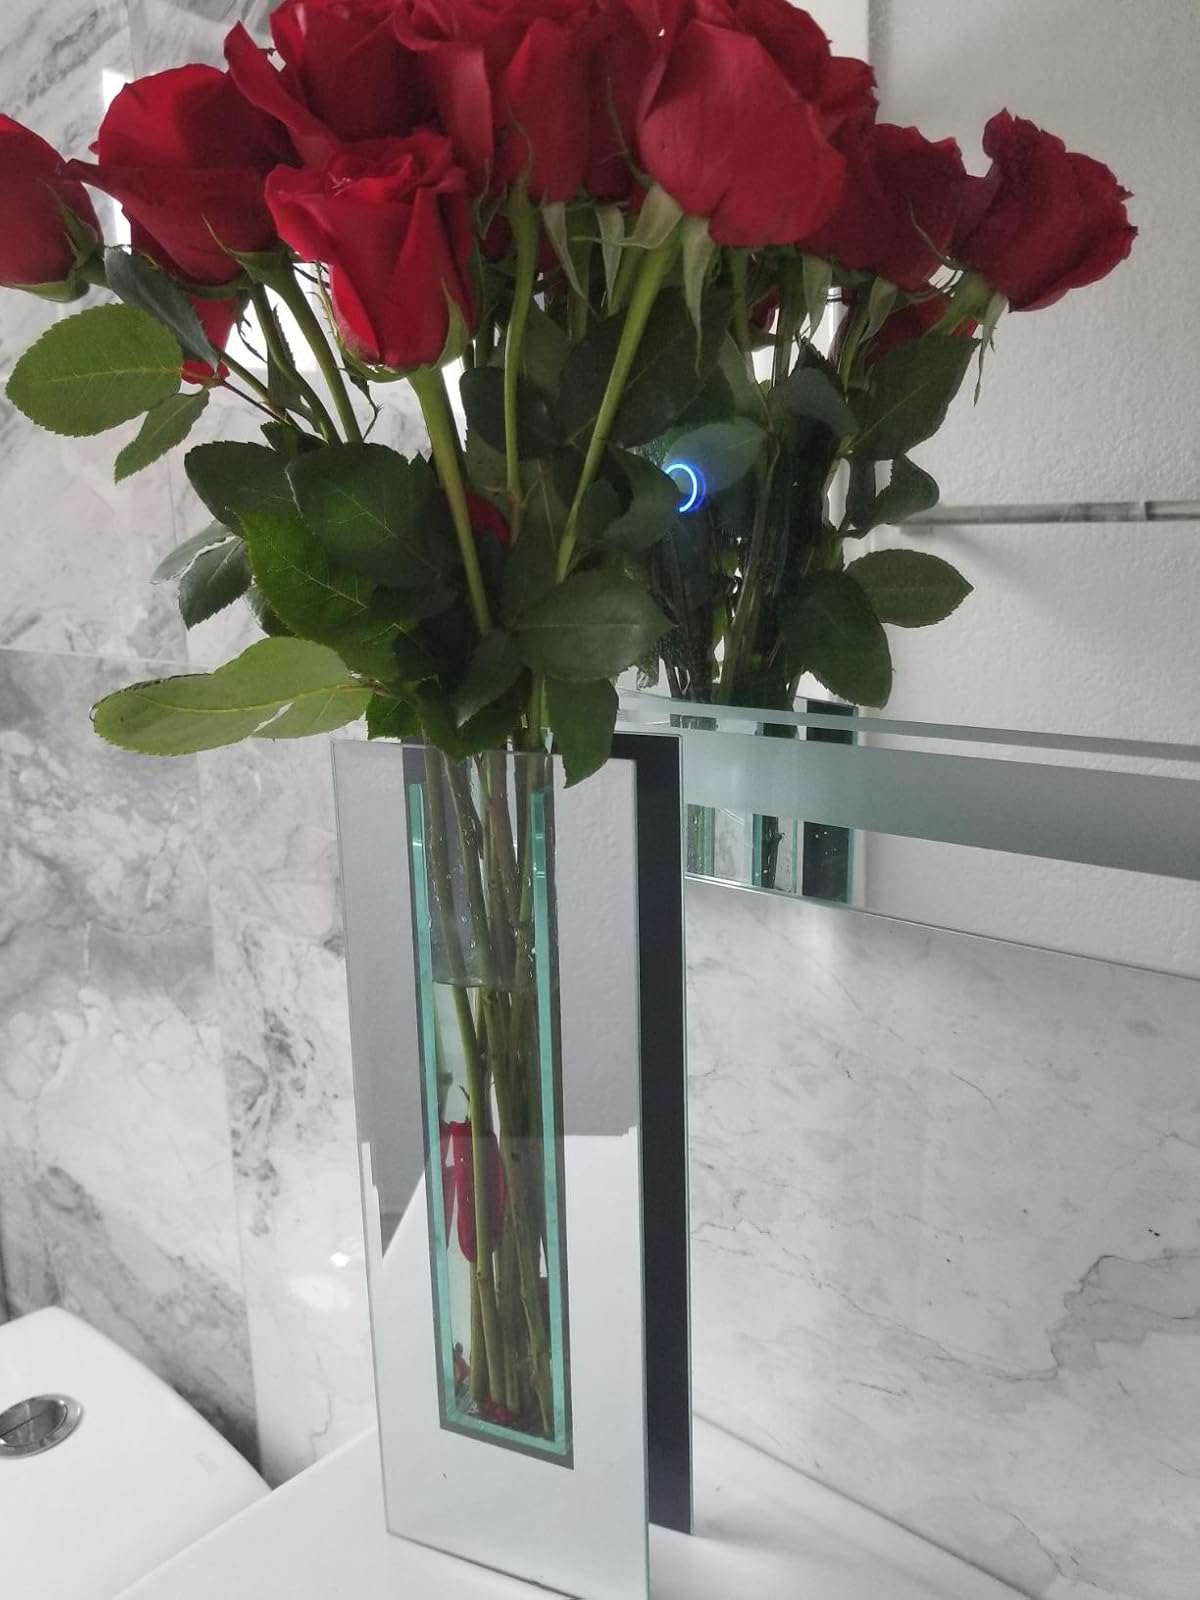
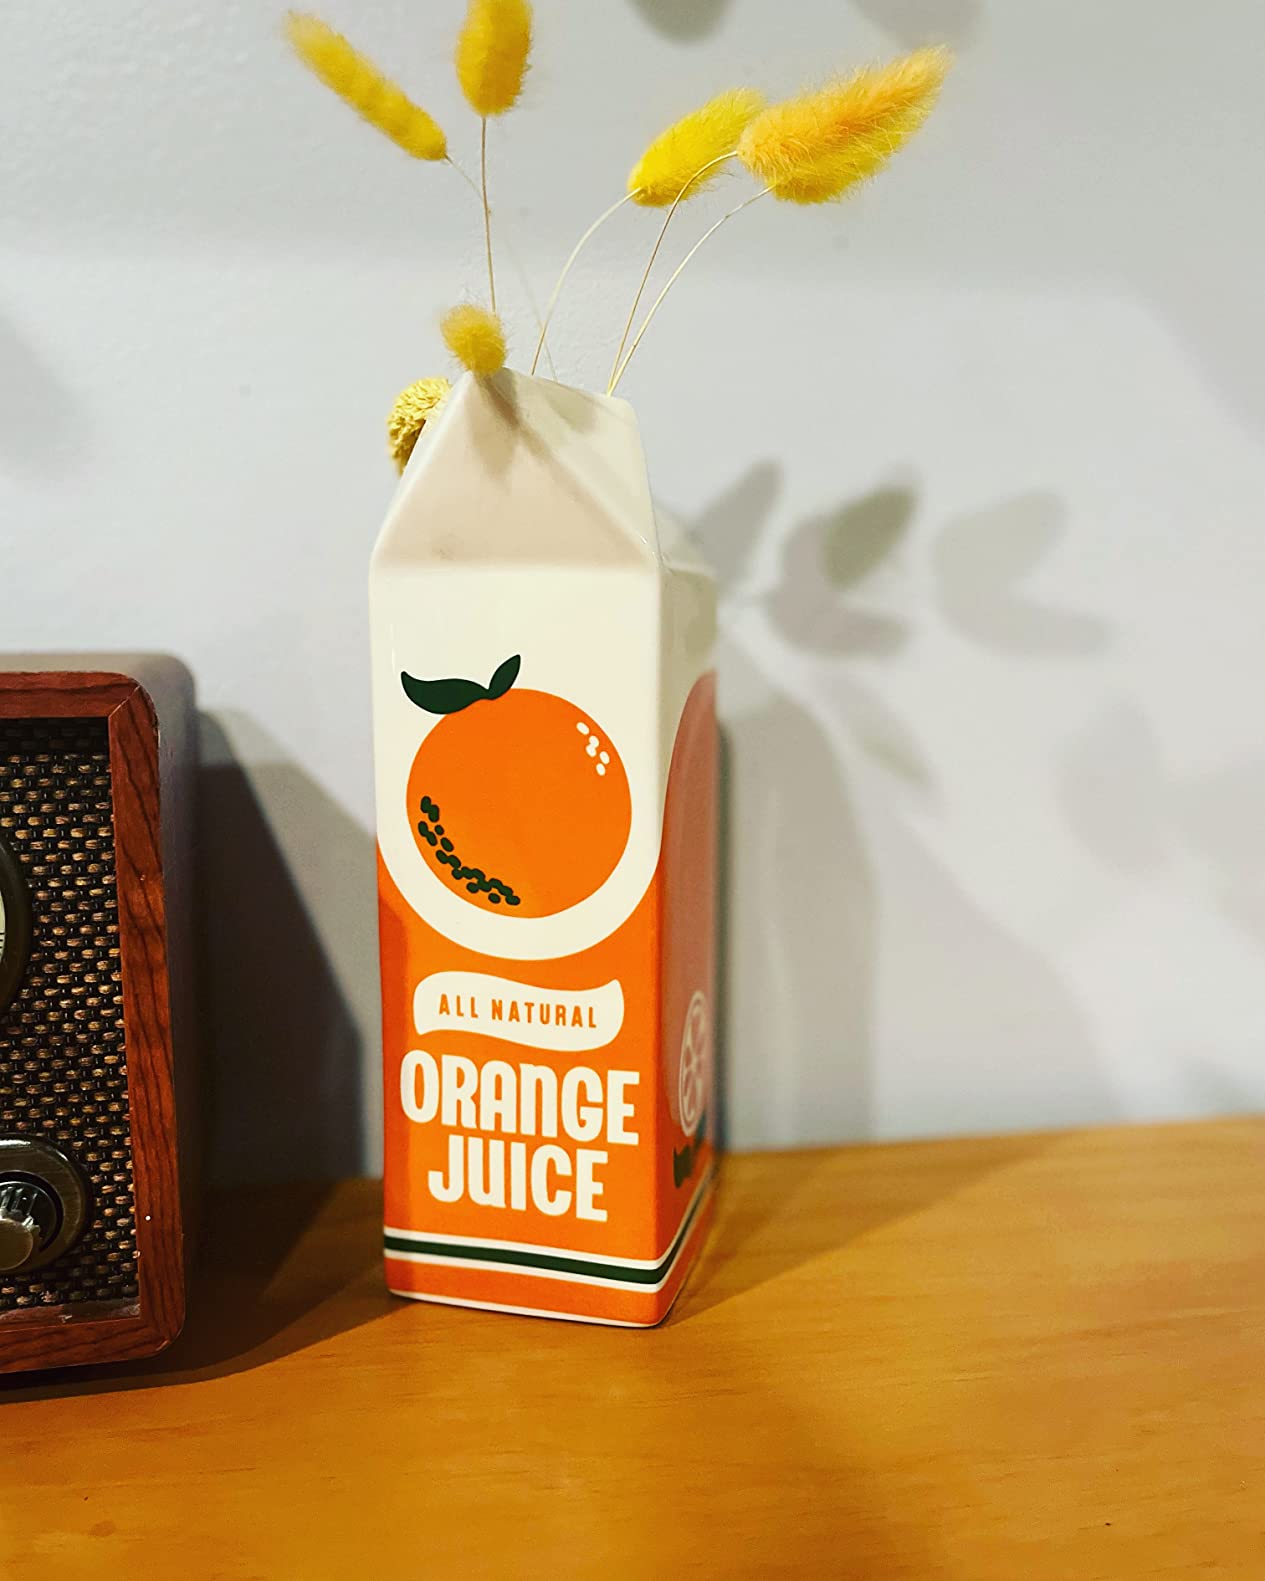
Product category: vase
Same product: no